Alien from the Darkness

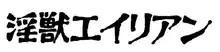

is a space hentai OVA influenced by the "Alien" franchise, directed by Norio Takanami, that was released in 1996.